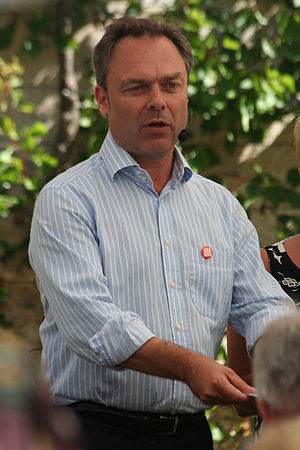
Jan Björklund
Jan Björklund
Jan Arne Björklund er en svensk politiker, der er formand for Folkpartiet og uddannelsesminister.